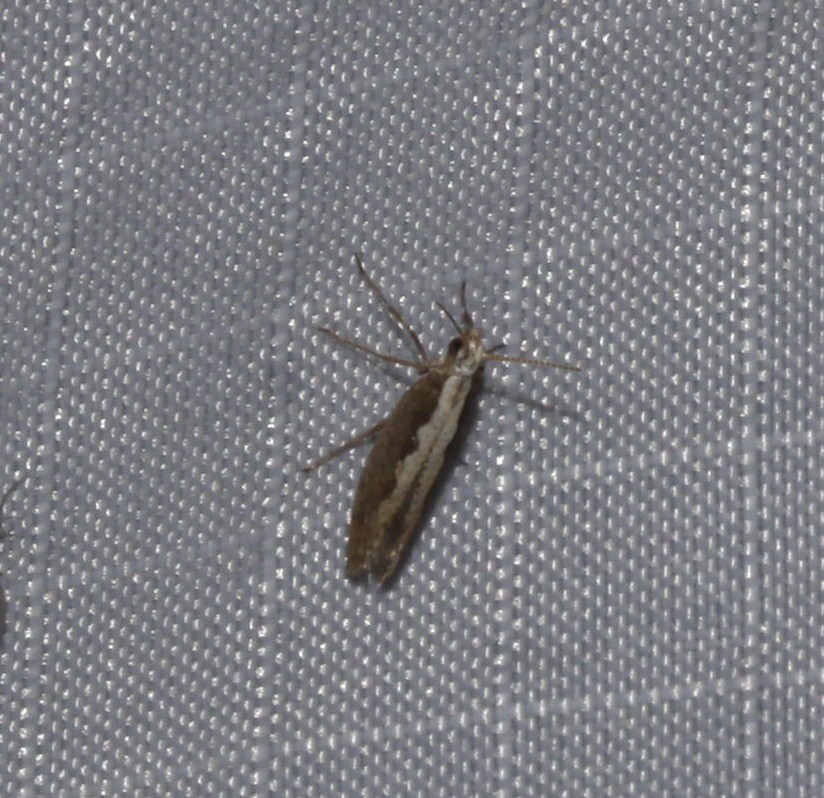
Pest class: diamondback_moth